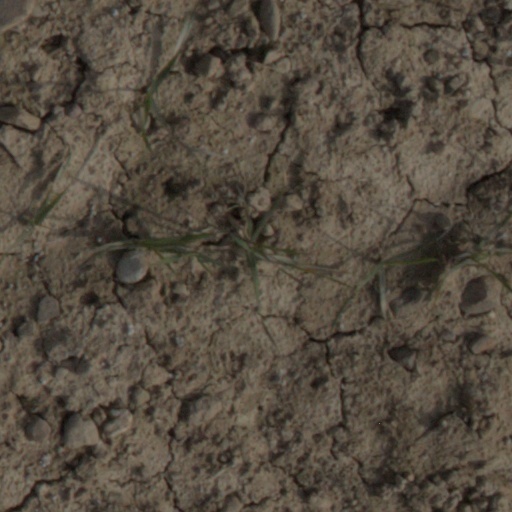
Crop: wheat